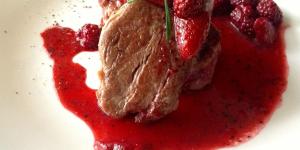
lomo en salsa de frutos rojos